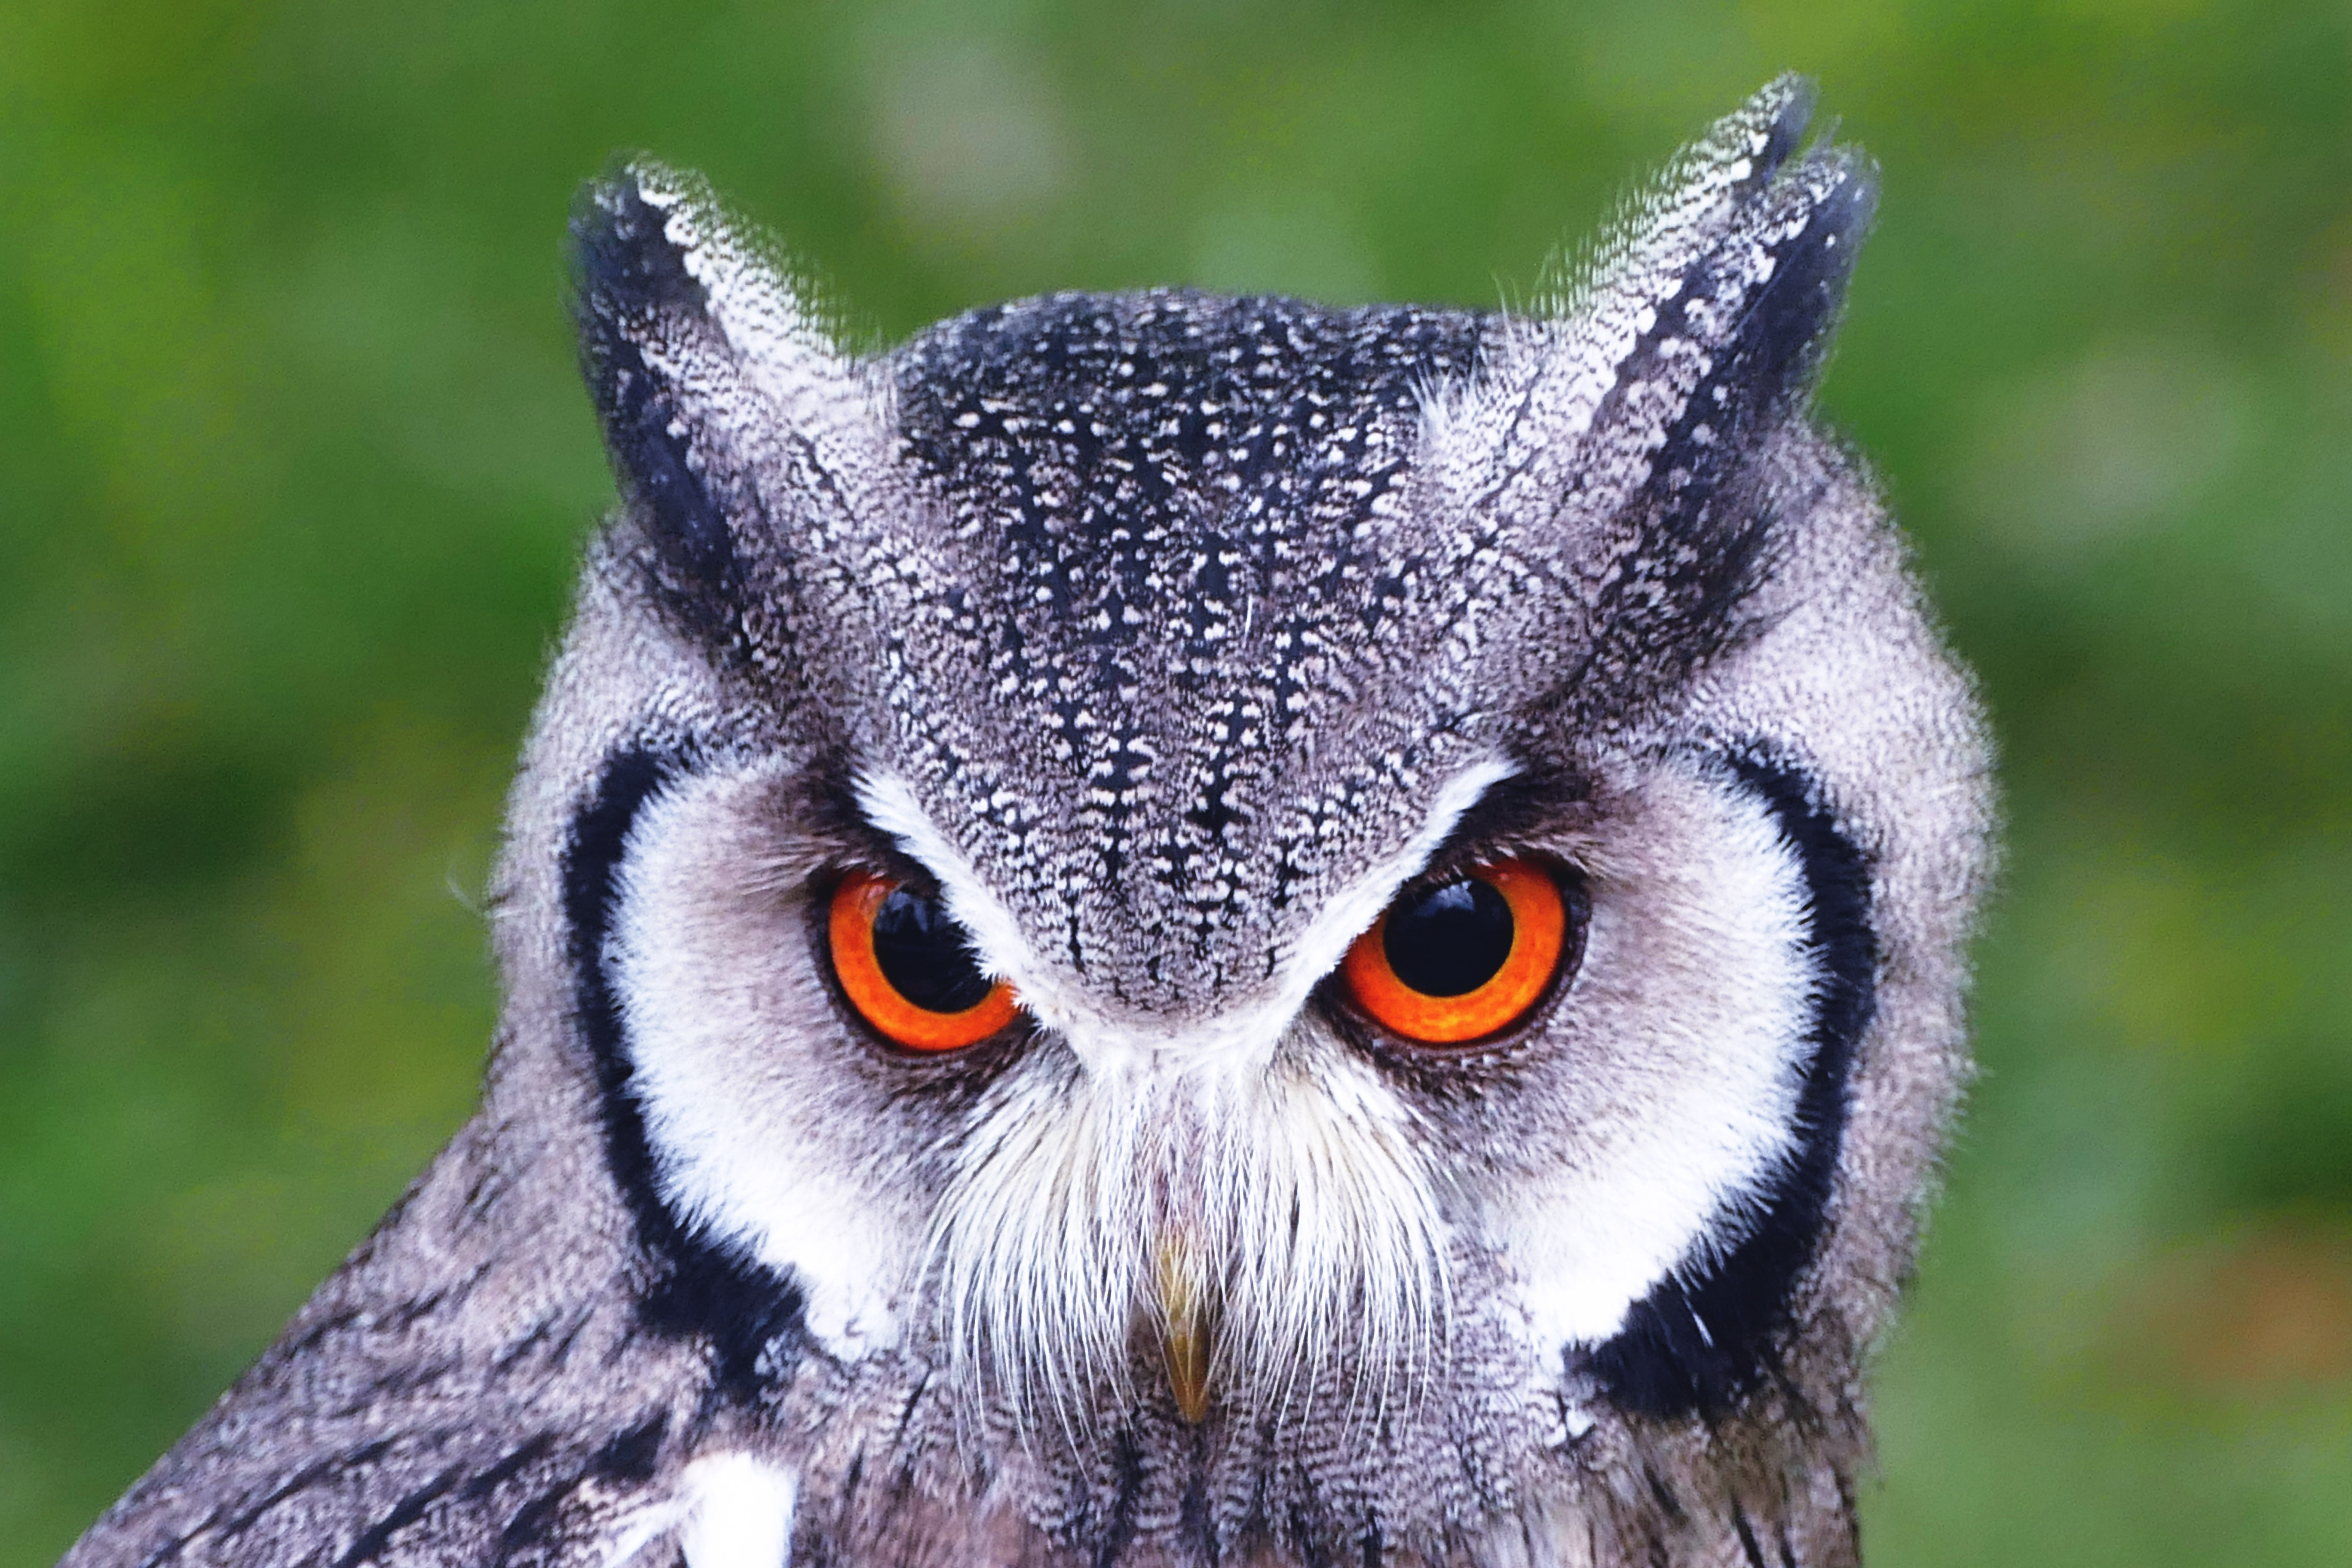
owl, bird, vertebrate, bird of prey, beak, Eastern Screech owl, wildlife, close up, eye, terrestrial animal, adaptation, snout, Western Screech owl, great grey owl